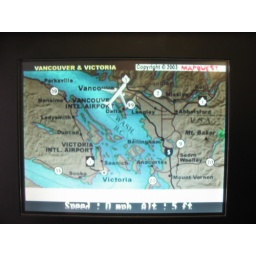
wee screen in the back of the chair in front of me